Michele Bisi

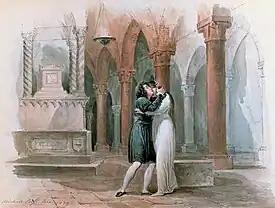
Watercolor painting by Michele Bisi of Giulia Grisi and Giuditta Pasta in a production of "Giulietta e Romeo" (Vaccai) in Florence, 1829

Michele Bisi (18 April 1788 – 26 December 1874) was an Italian engraver and painter born in the Republic of Genoa. His work is identified with the schools of Francesco Bartolozzi, Francesco Rosaspina, and Giuseppe Longhi.